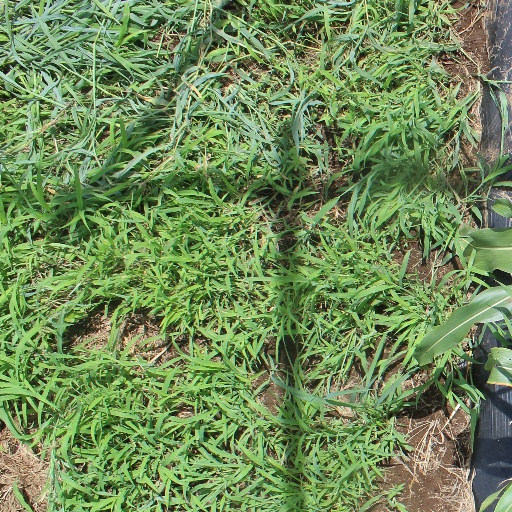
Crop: sorghum